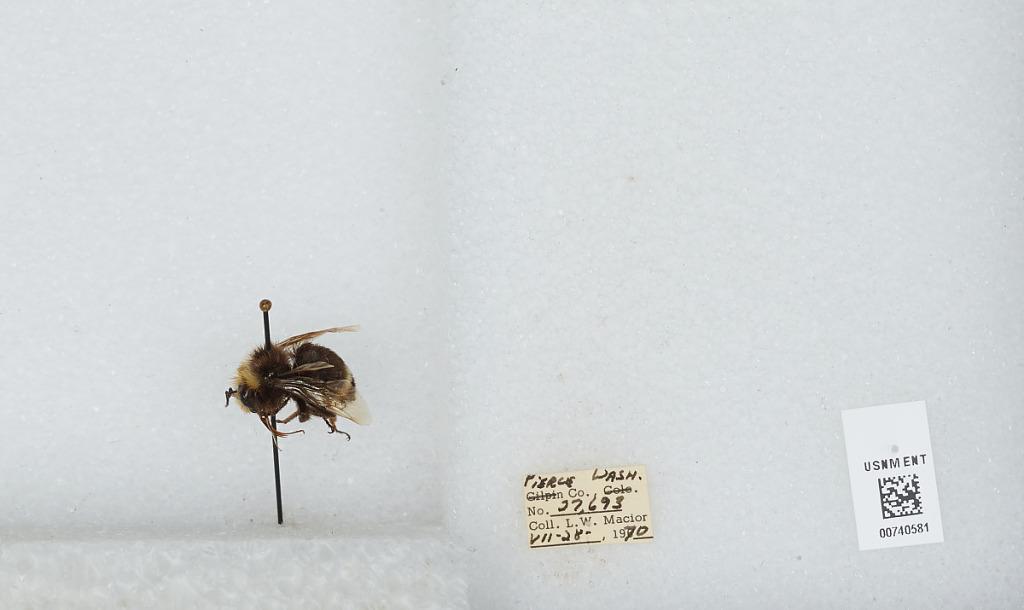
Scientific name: Bombus (Pyrobombus) vosnesenskii Radoszkowski
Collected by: L. Macior
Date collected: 1970-7-28
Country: United States
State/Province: Washington
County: Pierce
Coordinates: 47.05, -122.12